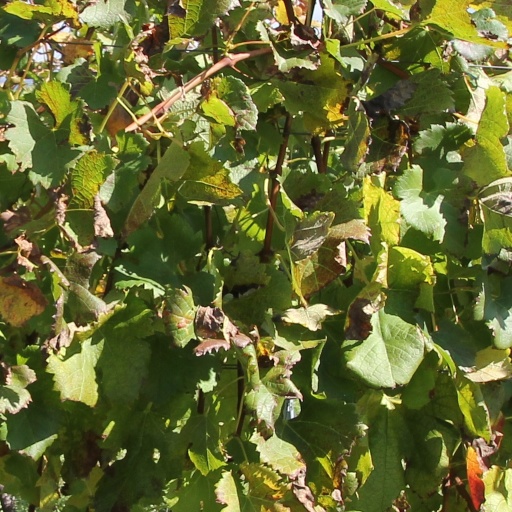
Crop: grape